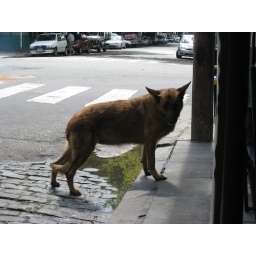
The best fed street dog in Buenos Aires